E235 series

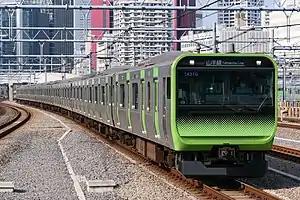
An E235-0 series train on the Yamanote Line in May 2021

The is a DC electric multiple unit (EMU) commuter and suburban train type operated by East Japan Railway Company (JR East). The commuter variant was introduced on Yamanote Line services in November 2015, and the suburban variant entered service on the Sōbu Rapid and Yokosuka Lines on 21 December 2020.